Gevrey-Chambertin wine

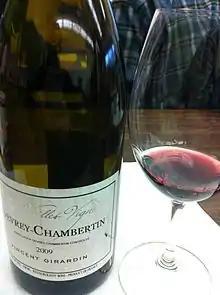
A village-level Burgundy wine from Gevrey-Chambertin.

In 2008, of vineyard surface was in production for Gevrey-Chambertin at village and Premier Cru level, making it the largest village-named appellation of the Côte de Nuits, and the second largest of the Côte d'Or, just behind Beaune AOC. In the same year, 17,282 hectoliter of red wine was produced, corresponding to just over 2.3 million bottles.